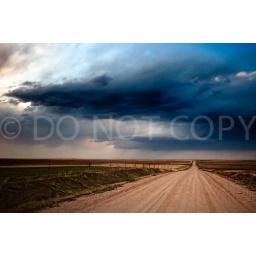
A wall cloud descends from large storm cell near Siebert, Colorado.